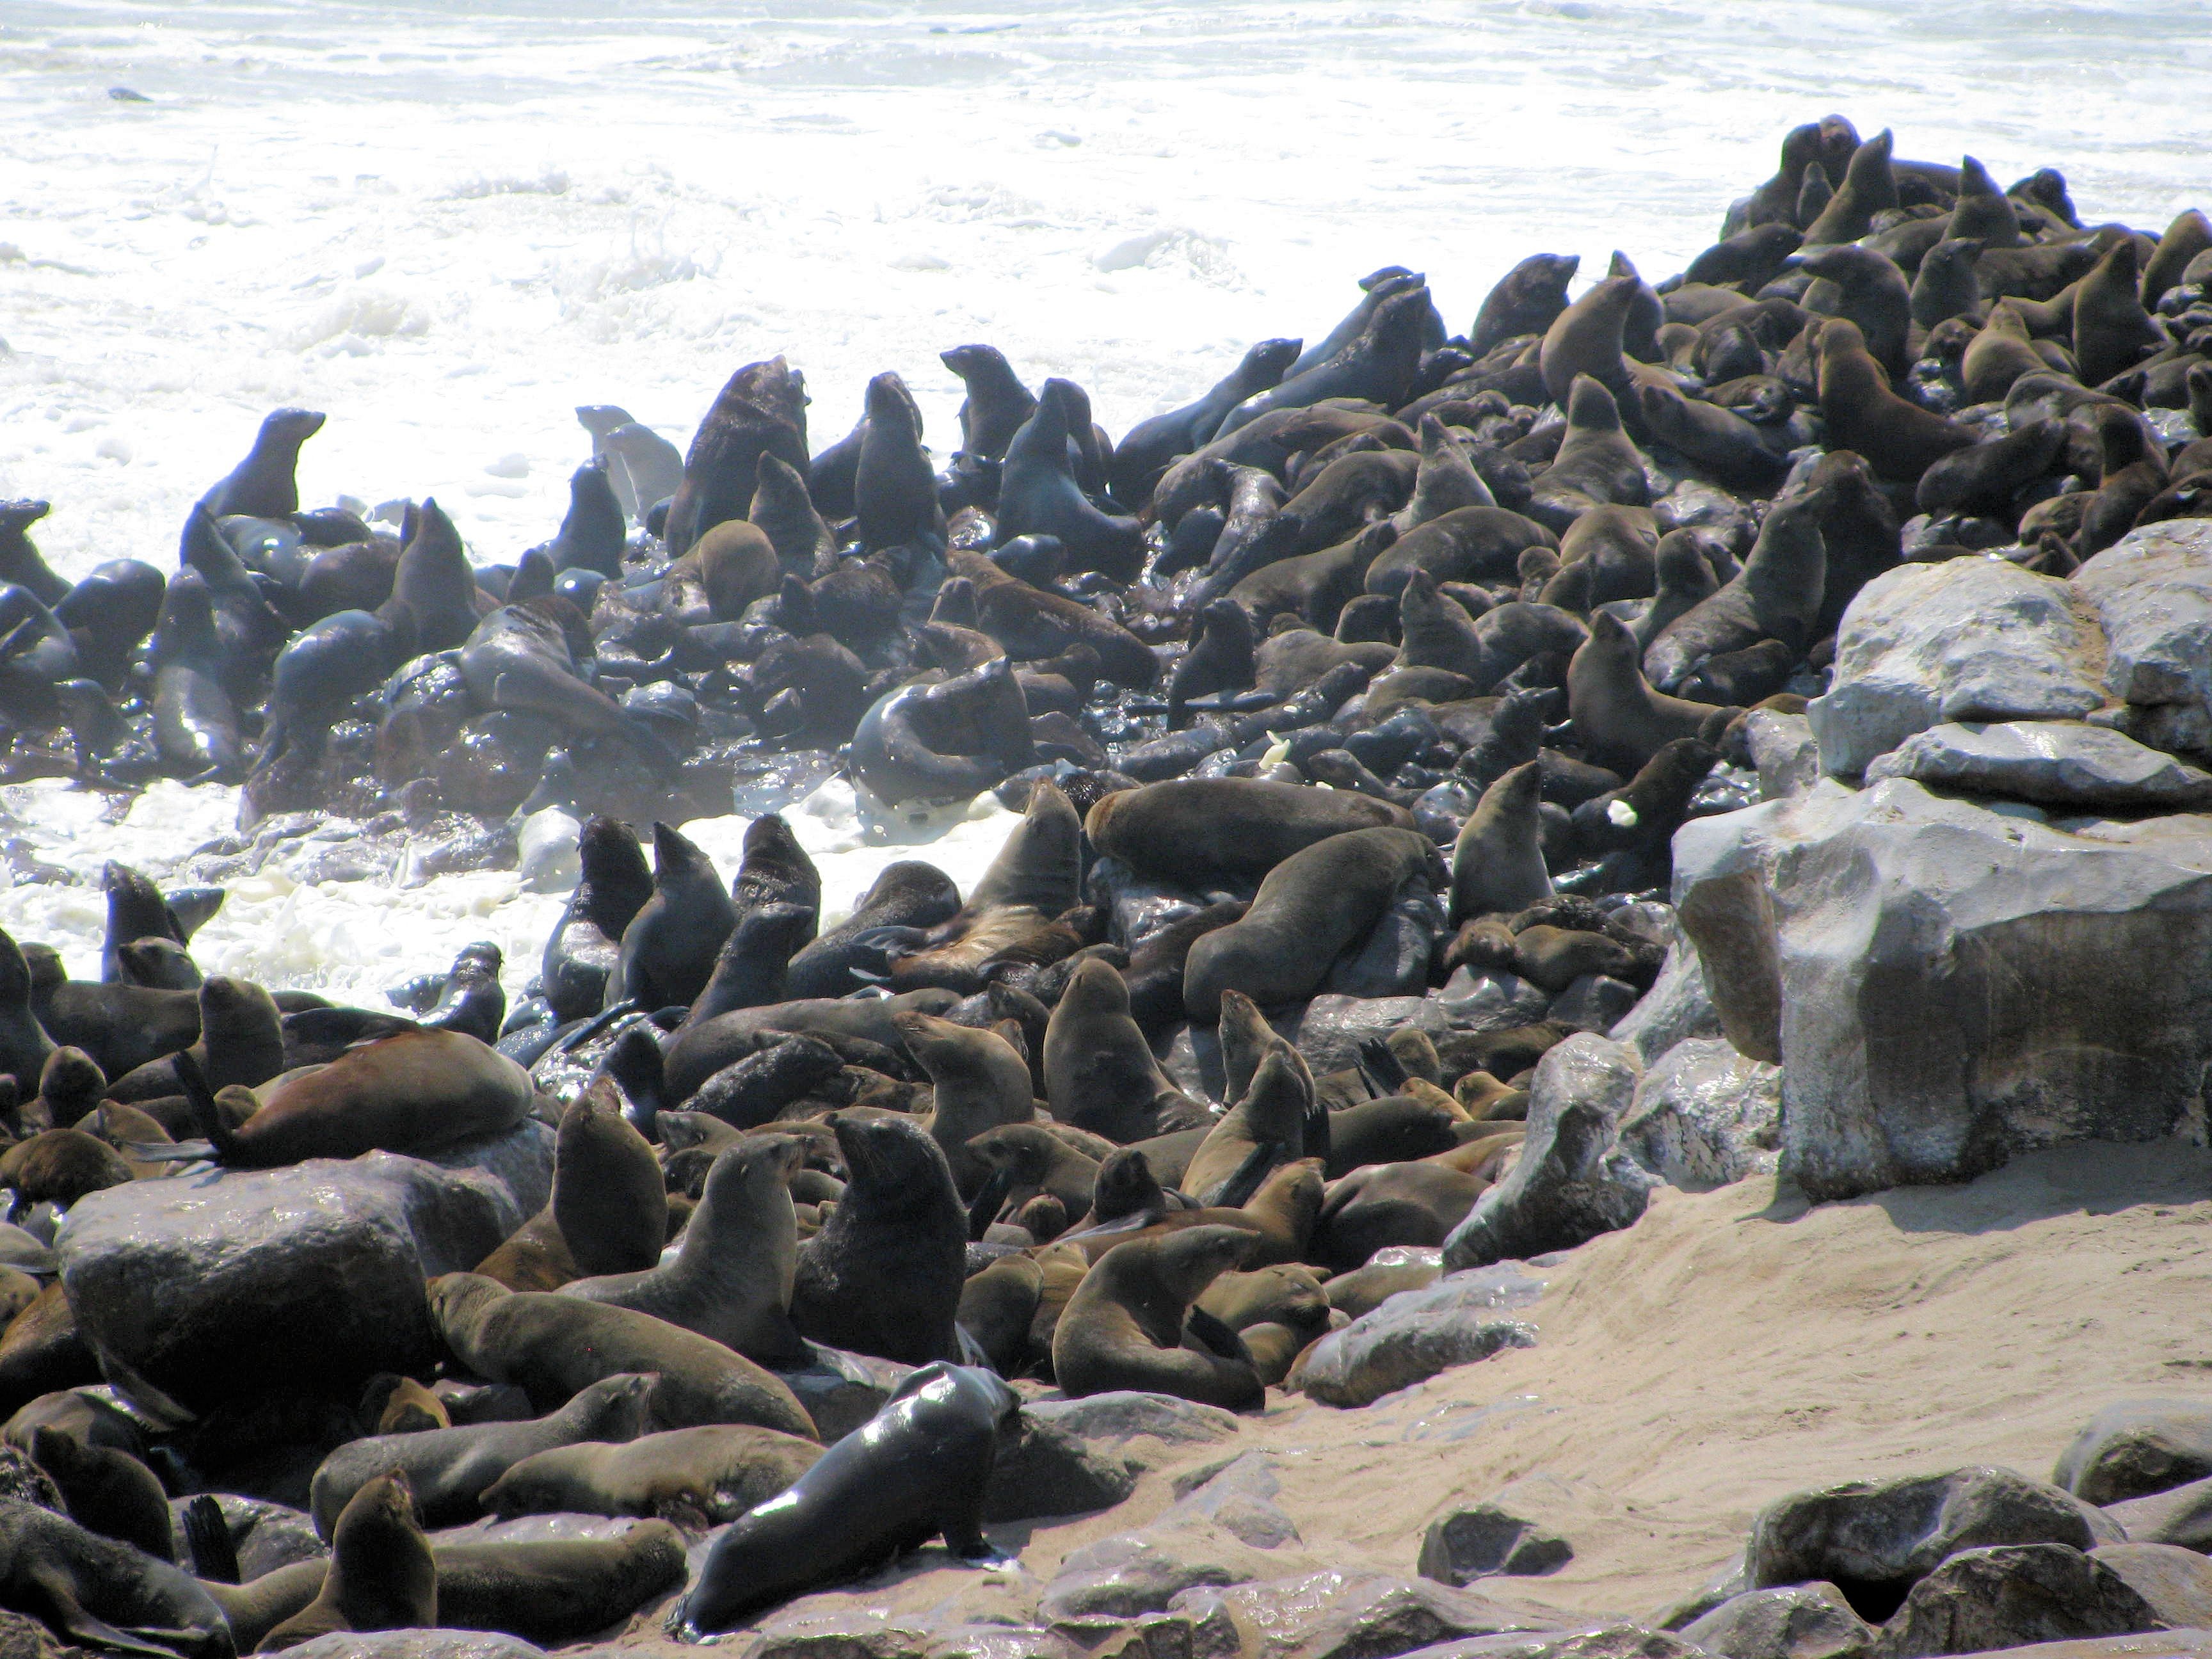
sea, coast, rock, bird, shore, wildlife, crawl, seals, boulder, namibia, marine mammal, skeleton coast